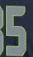
Number: 5